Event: Nepal Earthquake
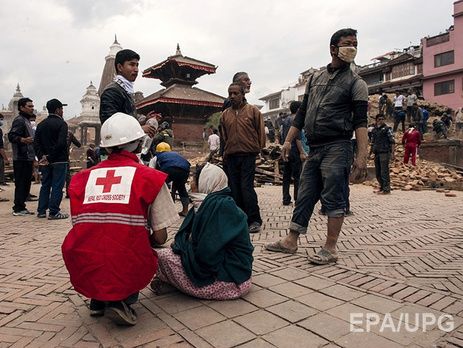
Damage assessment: damage